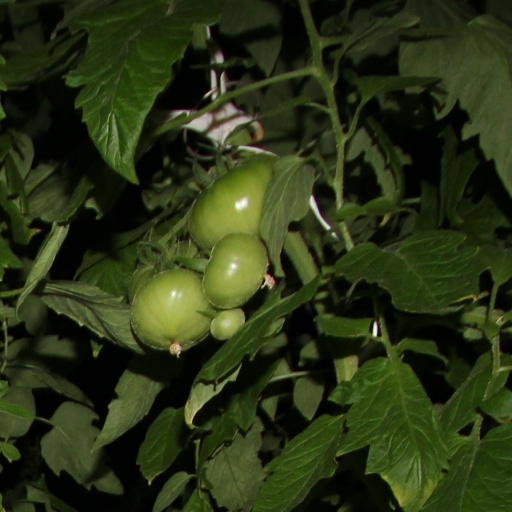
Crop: tomato